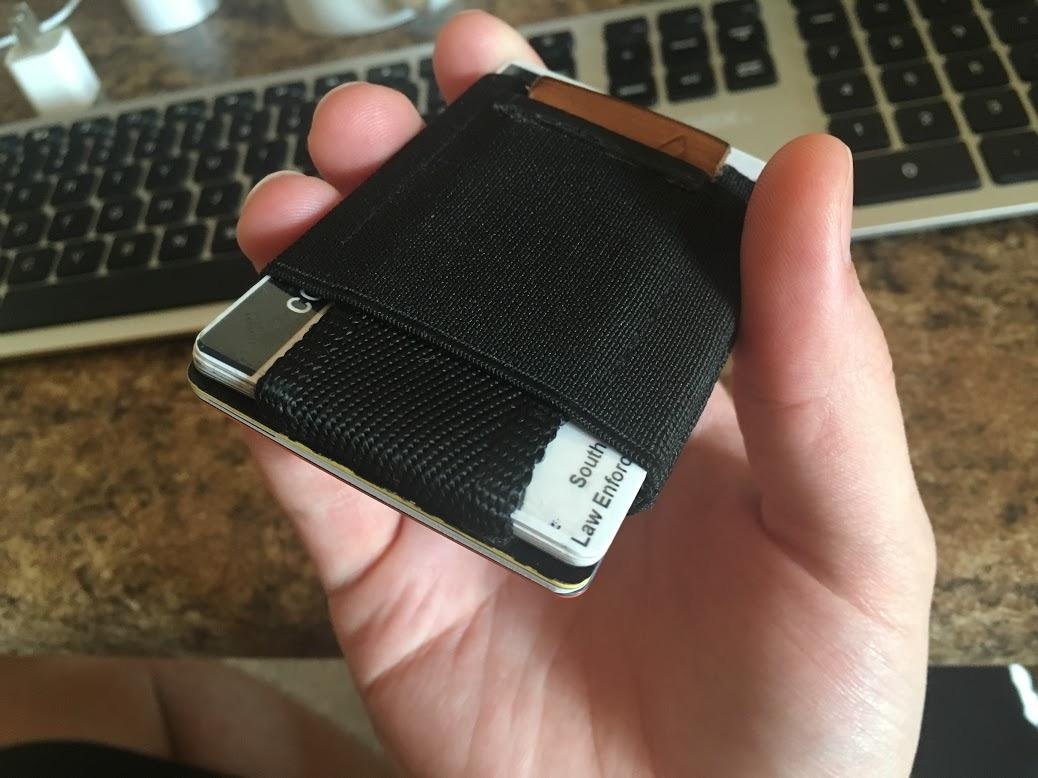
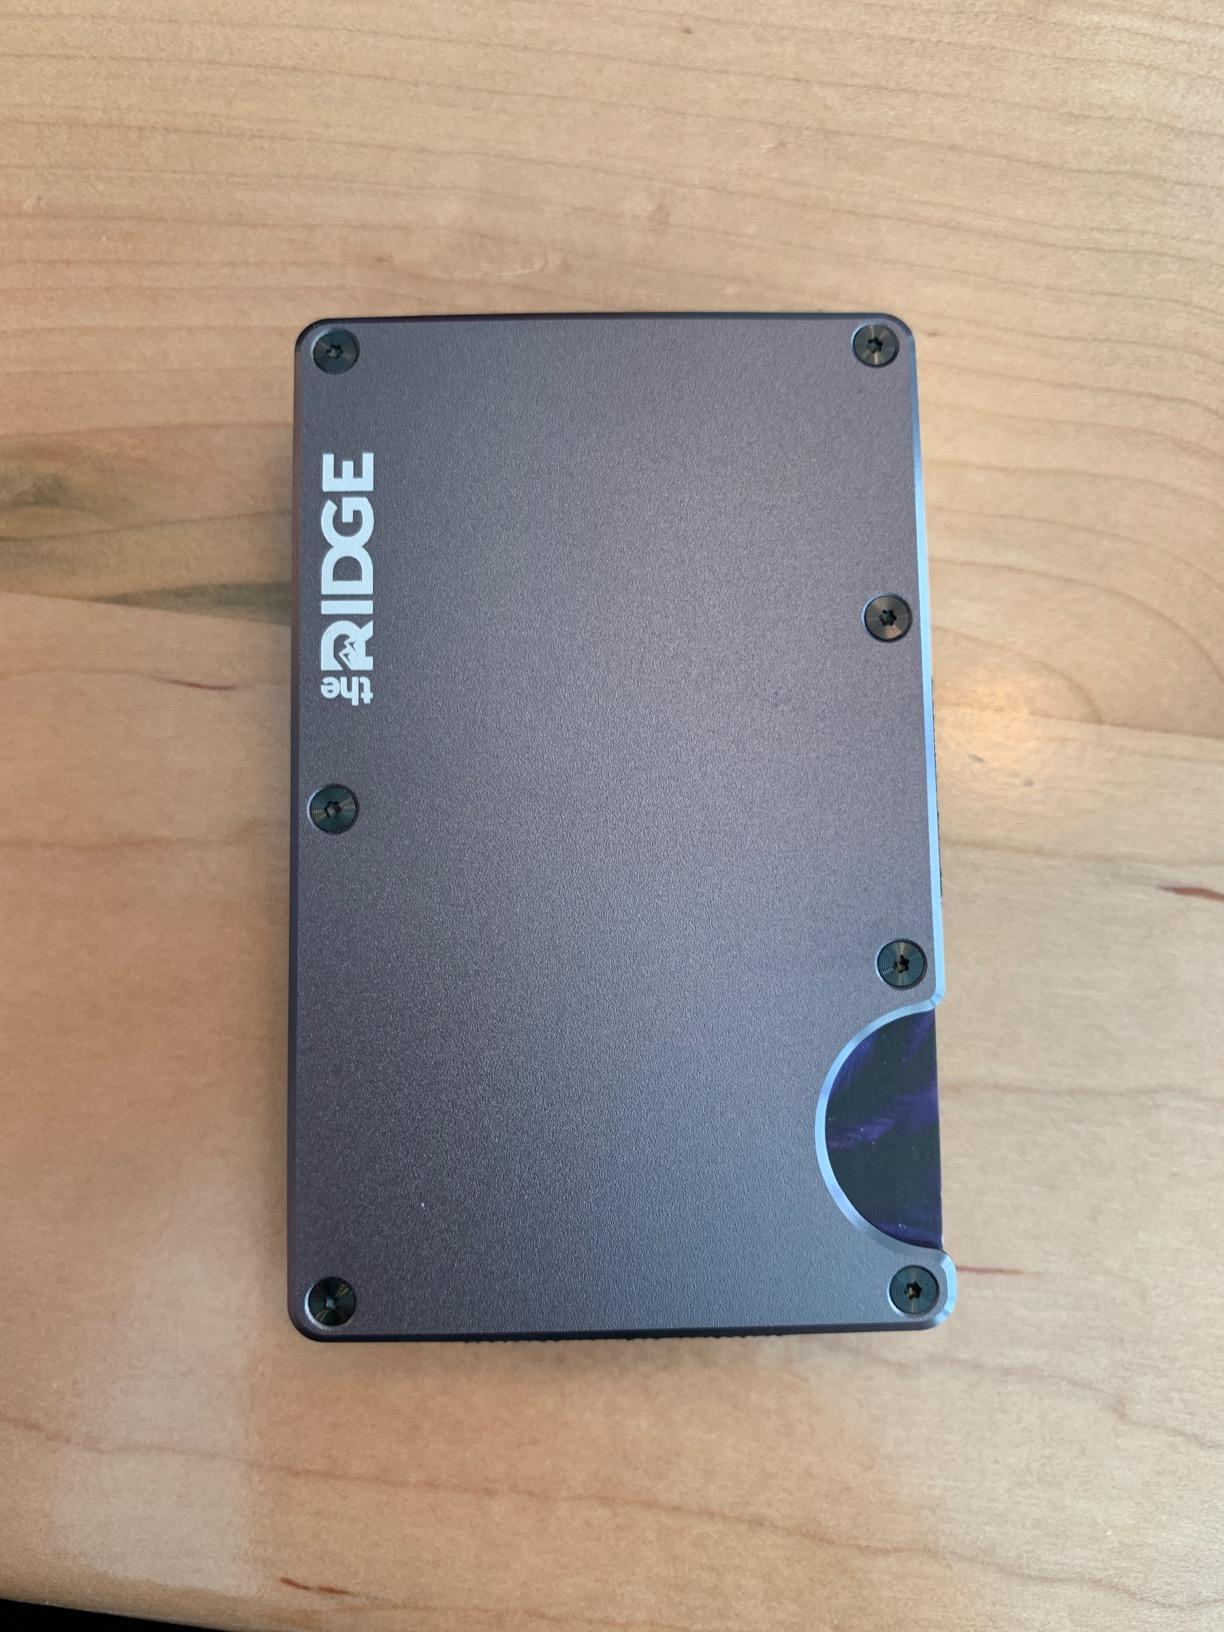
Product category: accessories_wallet
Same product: no